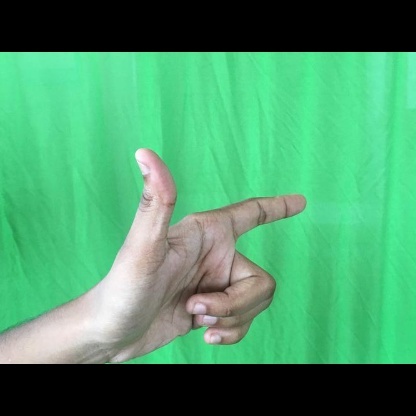
Mudra: Chandrakala